Shower

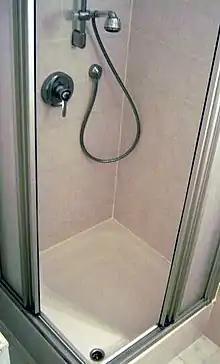
A typical stall shower with height-adjustable nozzle and folding doors

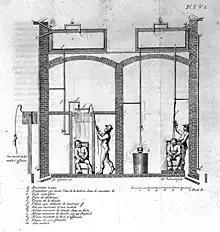
Illustration of showers from "Traité sur l'aliénation mentale et sur les hospices des aliénés" (Treatise on insanity and on the hospices of the insane) by Joseph Guislain (1826). At the time it was thought cold water showers could alleviate mental illness

A shower is a place in which a person bathes under a spray of typically warm or hot water. Indoors, there is a drain in the floor. Most showers are set up to have adjustable temperature, spray pressure and showerhead nozzle angle. The simplest showers have a swivelling nozzle aimed downward, while more complex showers have a showerhead connected to a hose that has a mounting bracket; this allows the showerer to hold the showerhead by hand to spray the water onto different parts of their body. A showerhead can be installed in a small shower stall, or bathtub, with a plastic shower curtain or door.